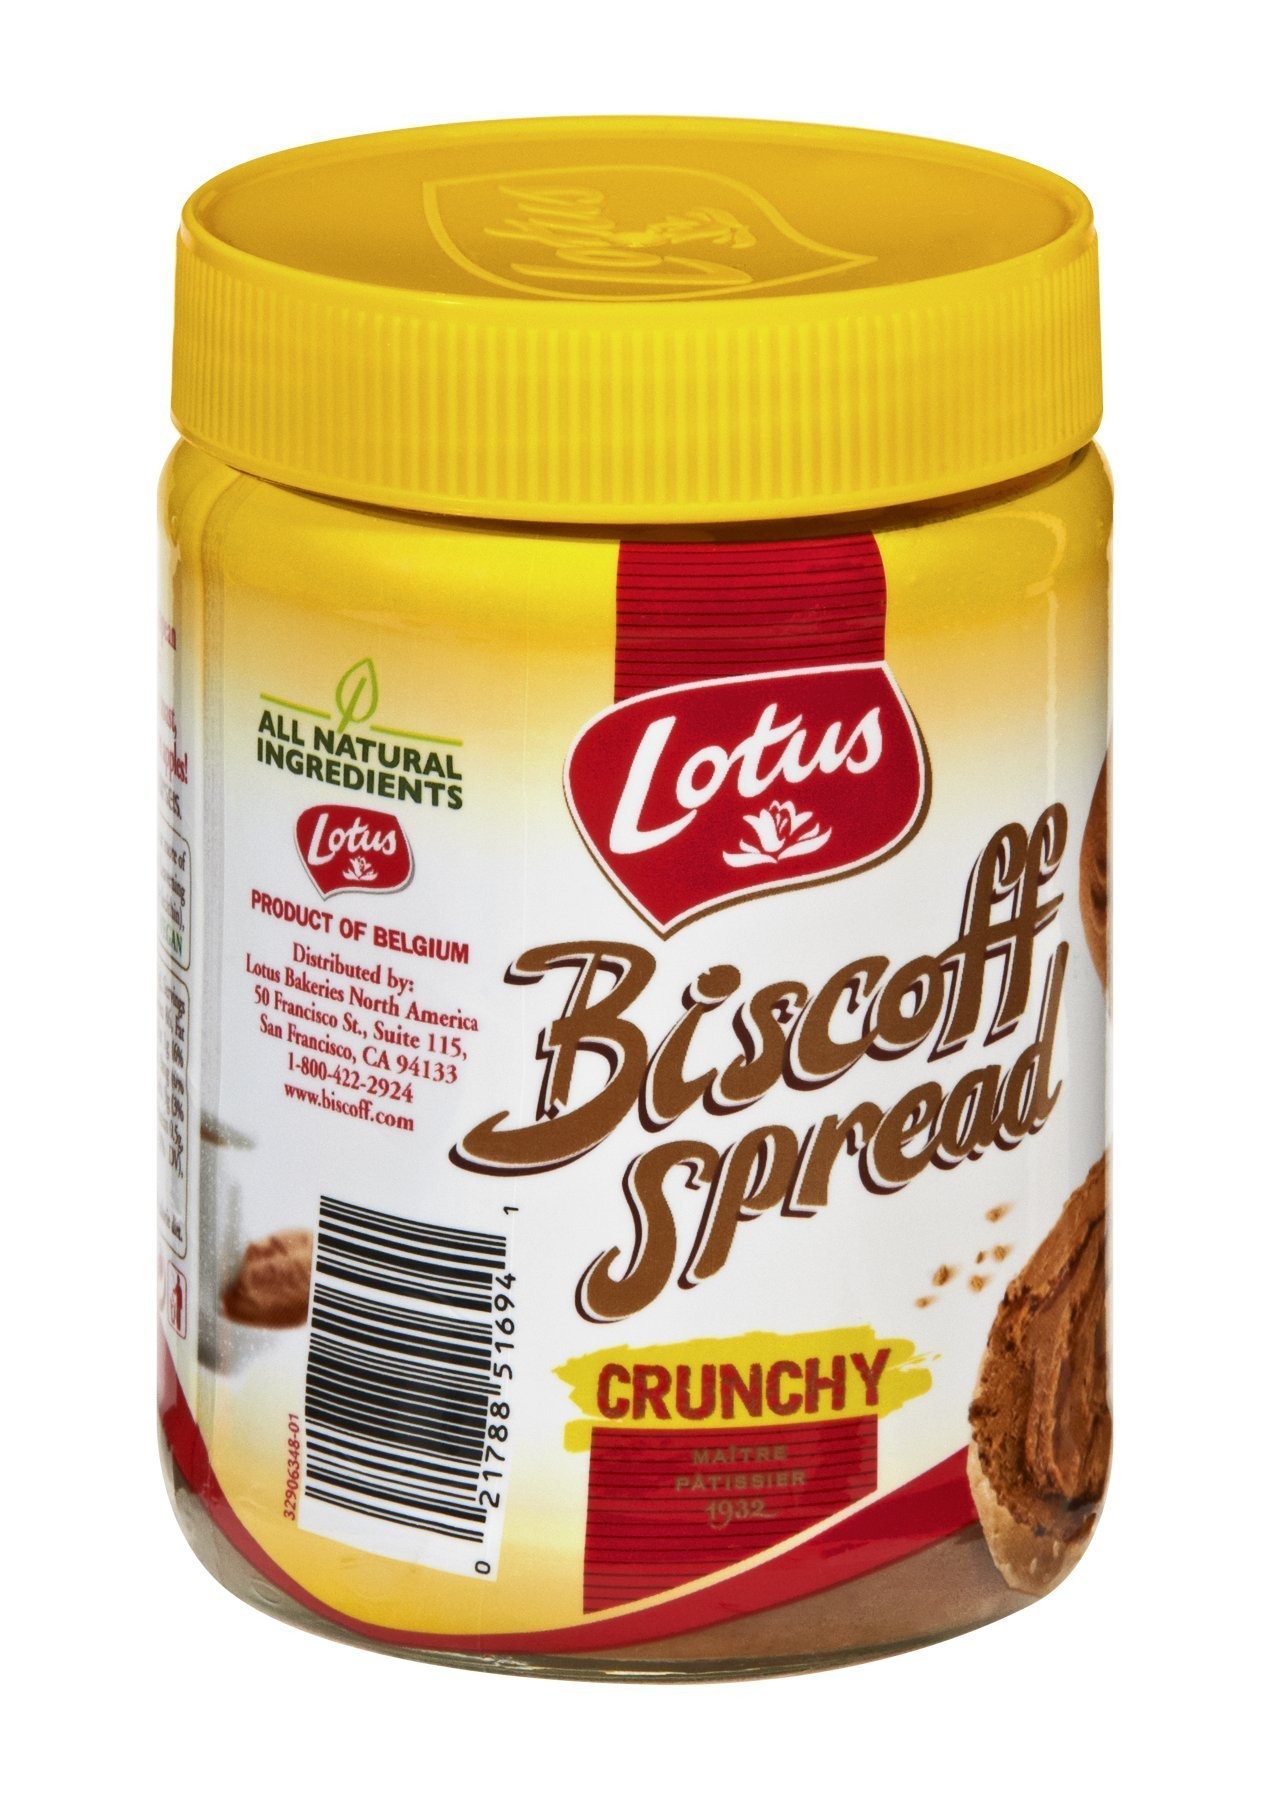
Item Name: Biscoff Cookie Spread, Crunchy, 13.4 oz
Bullet Point 1: Contains 1 - 13.4 Ounce Jar
Bullet Point 2: Non GMO, RSPO Certified Palm Oil, No Artificial flavors, colors, or preservatives. Vegan friendly. Does not contain nuts. Made in Belgium in a nut free facility.
Bullet Point 3: Irresistible taste with a crunchy, easy to spread texture. Pieces of Lotus Biscoff Cookies serve as the "crunch" in this crunchy cookie spread. Use as a delicious and unique alternative to nut butters (i.e. peanut butter, almond butter, etc) and chocolate spreads (i.e. hazelnut spread).
Bullet Point 4: Lotus Biscoff Cookie Butter is a spread made from original Lotus Biscoff Cookies.
Bullet Point 5: Spread it! Dip it! Mix it! Spoon it! Biscoff Cookie Butter is enjoyed a variety of ways - on toast, on pancakes, as a dip for apple slices or other fruit, on a sandwich, in recipes or straight from the jar.
Value: 1.0
Unit: Ounce

Price: 6.94